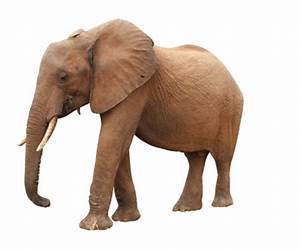
Label: elefante